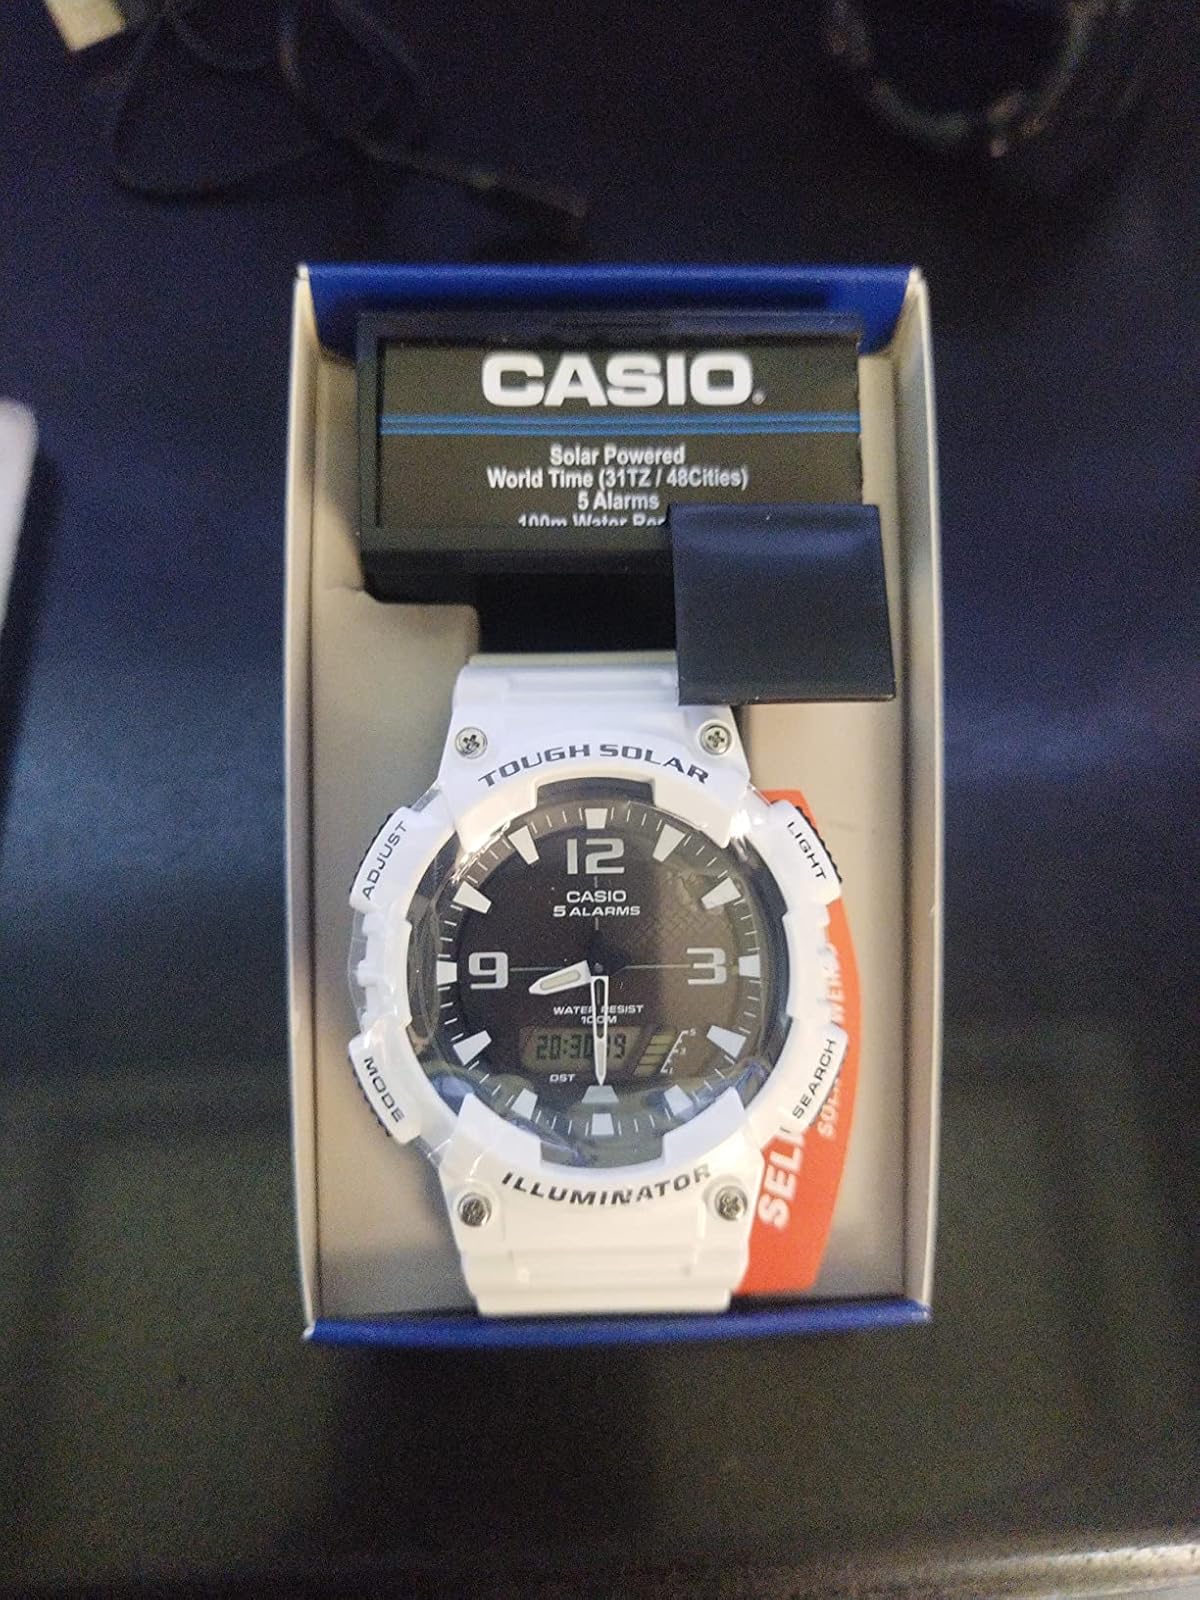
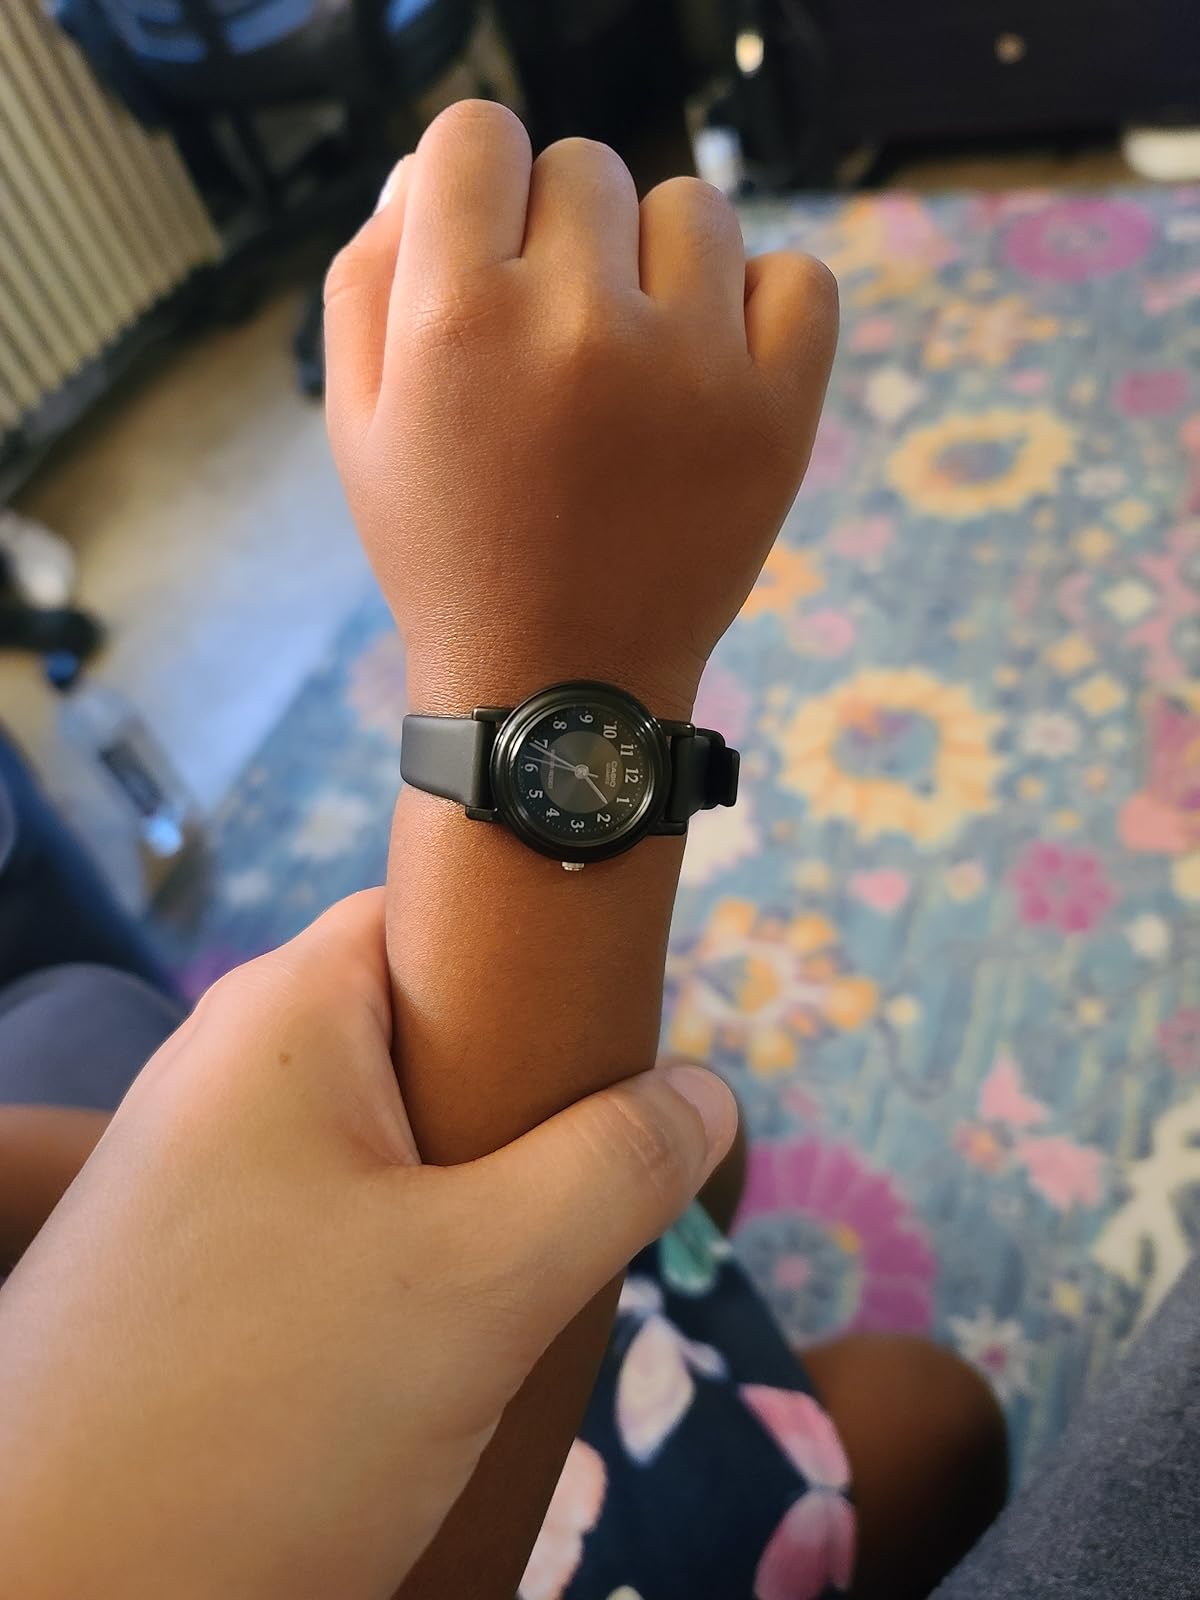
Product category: accessories_watch
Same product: no